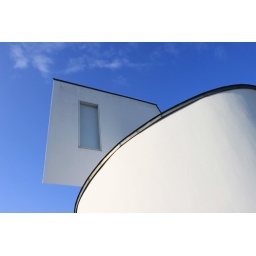
window in the sky